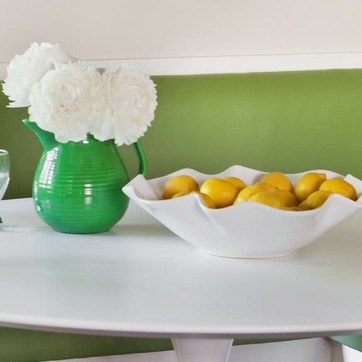
Material: food